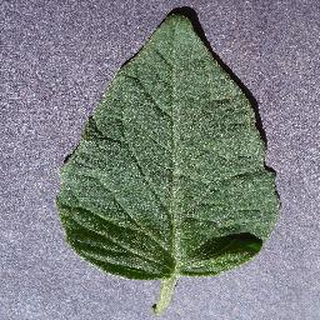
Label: healthy_tomato